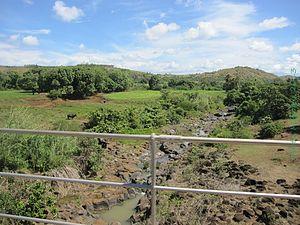
riviere Besokatra vue du pont de la RN 6 (proche de Mahavanona)
La Besokatra est une rivière du versant est de Madagascar dans la région Diana. Elle se jette dans l'Océan Indien.